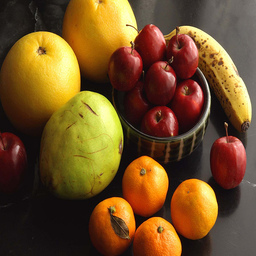
Label: Apple